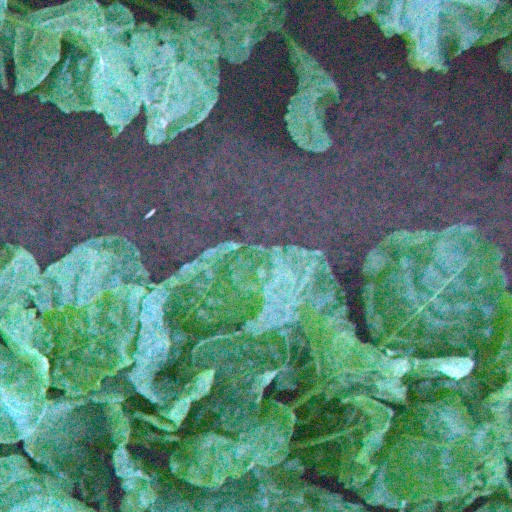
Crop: sugar beet